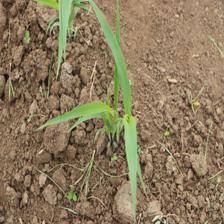
Label: Sorghum